Cars 3

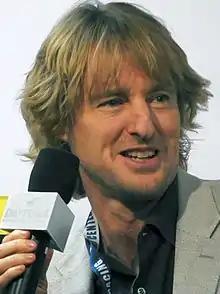
Owen Wilson, pictured in 2017

Additionally, several NASCAR drivers and other related personalities made cameo appearances, including Chase Elliott as Chase Racelott, Ryan Blaney as Ryan "Inside" Laney, Bubba Wallace as Bubba Wheelhouse, Shannon Spake as Shannon Spokes, Daniel Suárez as Danny Swervez, Ray Evernham as Ray Reverham, and Mike Joy as Mike Joyride. Richard Petty reprises his role of Strip "The King" Weathers from the first film, while his son Kyle Petty voices Cal Weathers. Humpy Wheeler, Jeff Gordon, and Darrell Waltrip all reprise their roles as Tex Dinoco, Jeff Gorvette, and Darrell Cartrip, respectively, from previous "Cars" media. Paul Newman posthumously appears as Doc Hudson through the use of archived and unused audio recordings from the first film.